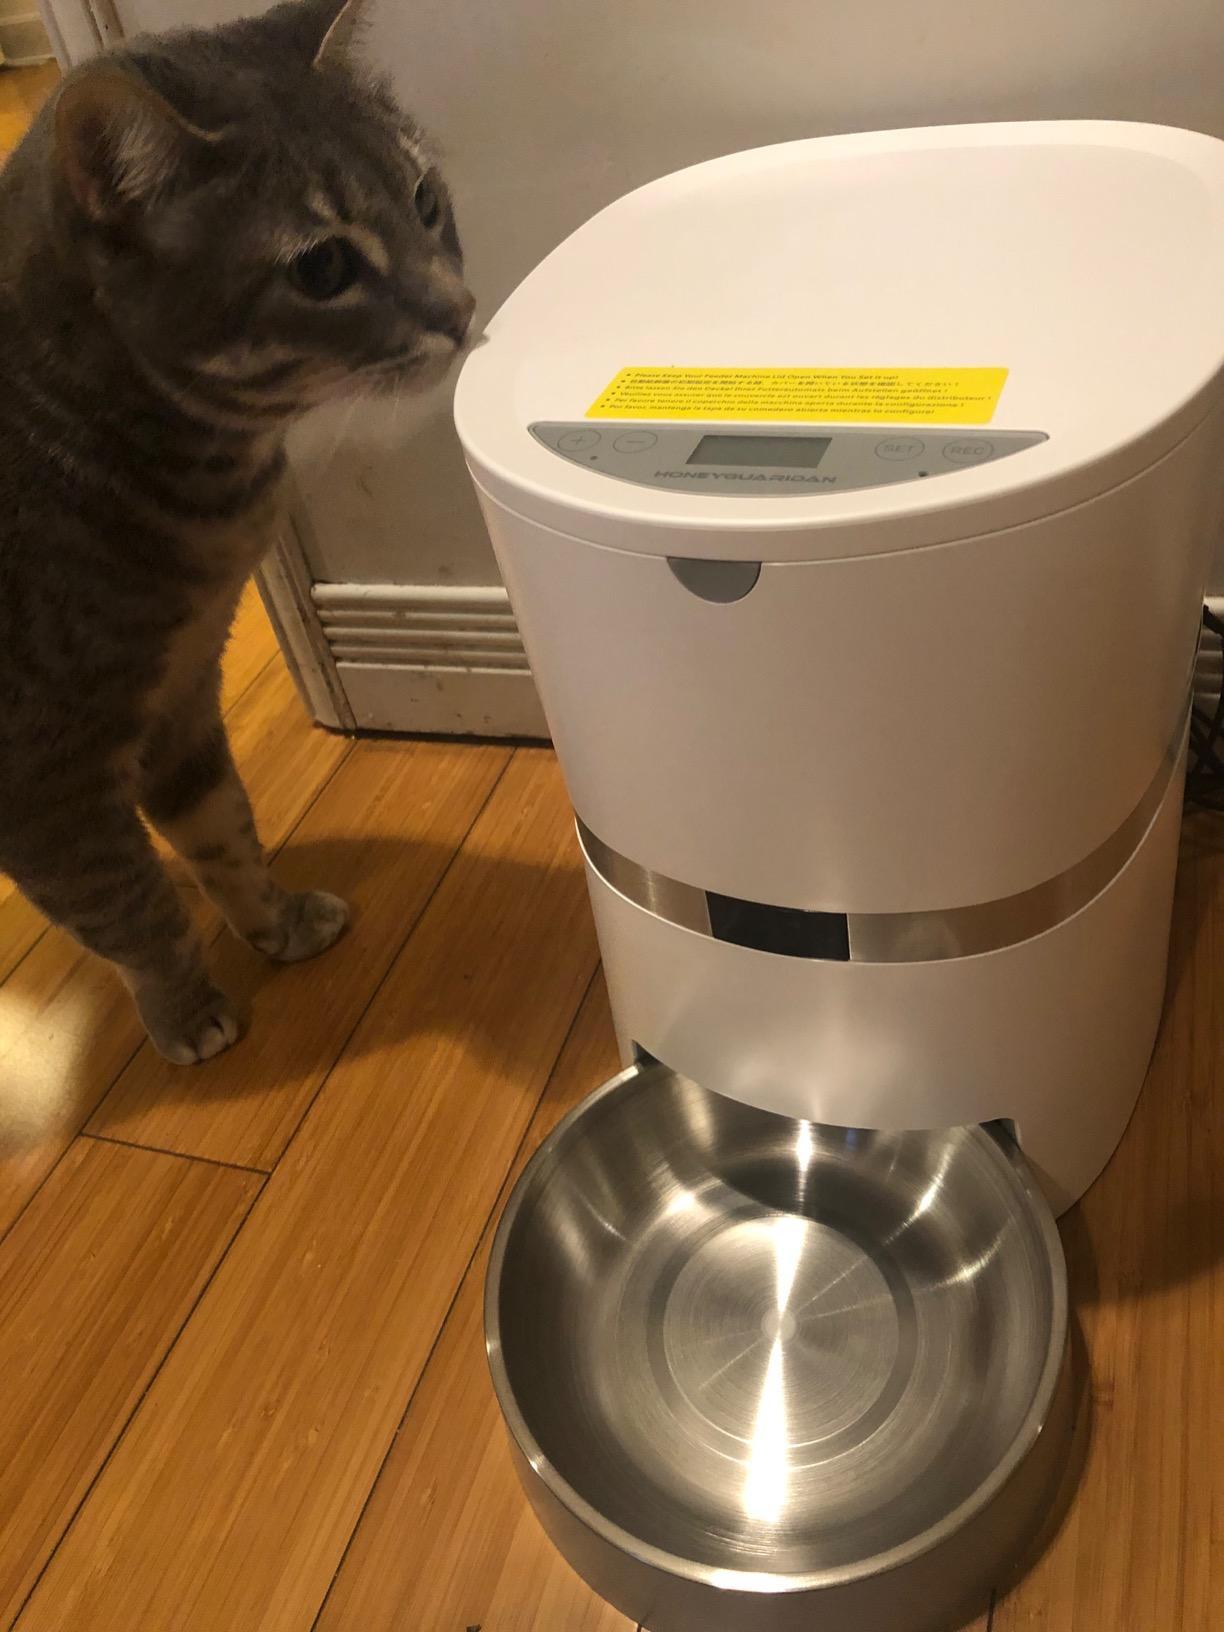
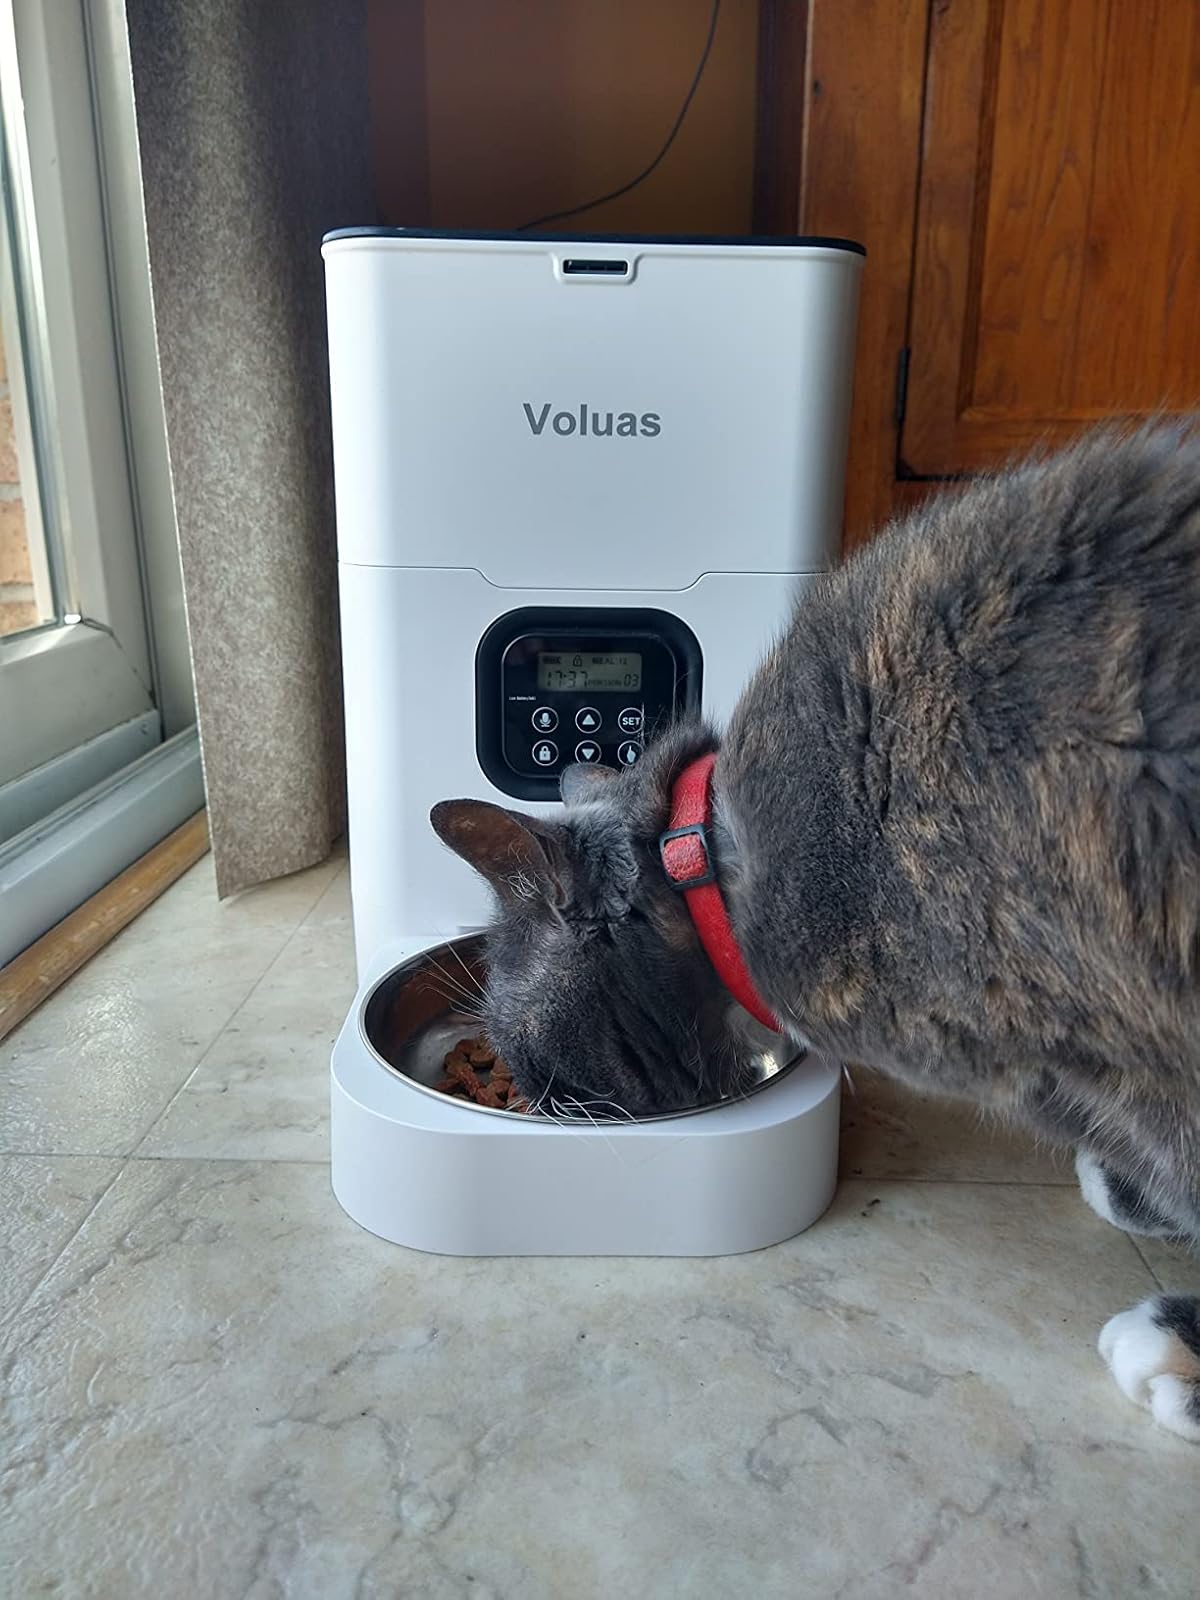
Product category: items_feeder
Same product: no